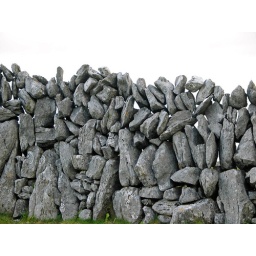
Beautiful stone walls are found everywhere in Ireland